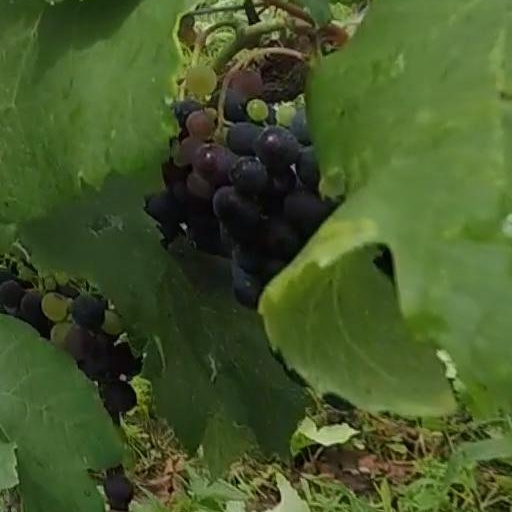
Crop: grape